Trajan's Column

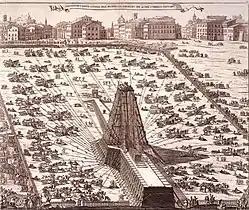
Erection of the Vatican obelisk in 1586 by means of a lifting tower. A similar arrangement was presumably used for the construction of Trajan's Column, but with less available space and thus manpower.

It is unclear whether the column was meant to serve a commemorative function, as political propaganda, or both. Traditional scholarship held that the column was a glorifying monument, upholding Trajan as Rome's great emperor. However, recent reconstructions of Trajan's Forum have determined that any wide view of the column would have been mostly obstructed by two libraries in the Forum which tightly bookended it. Also, because it would have been difficult to follow the spiral frieze from end to end (walking in circles with head inclined), the column's narrative power would have been fairly limited.